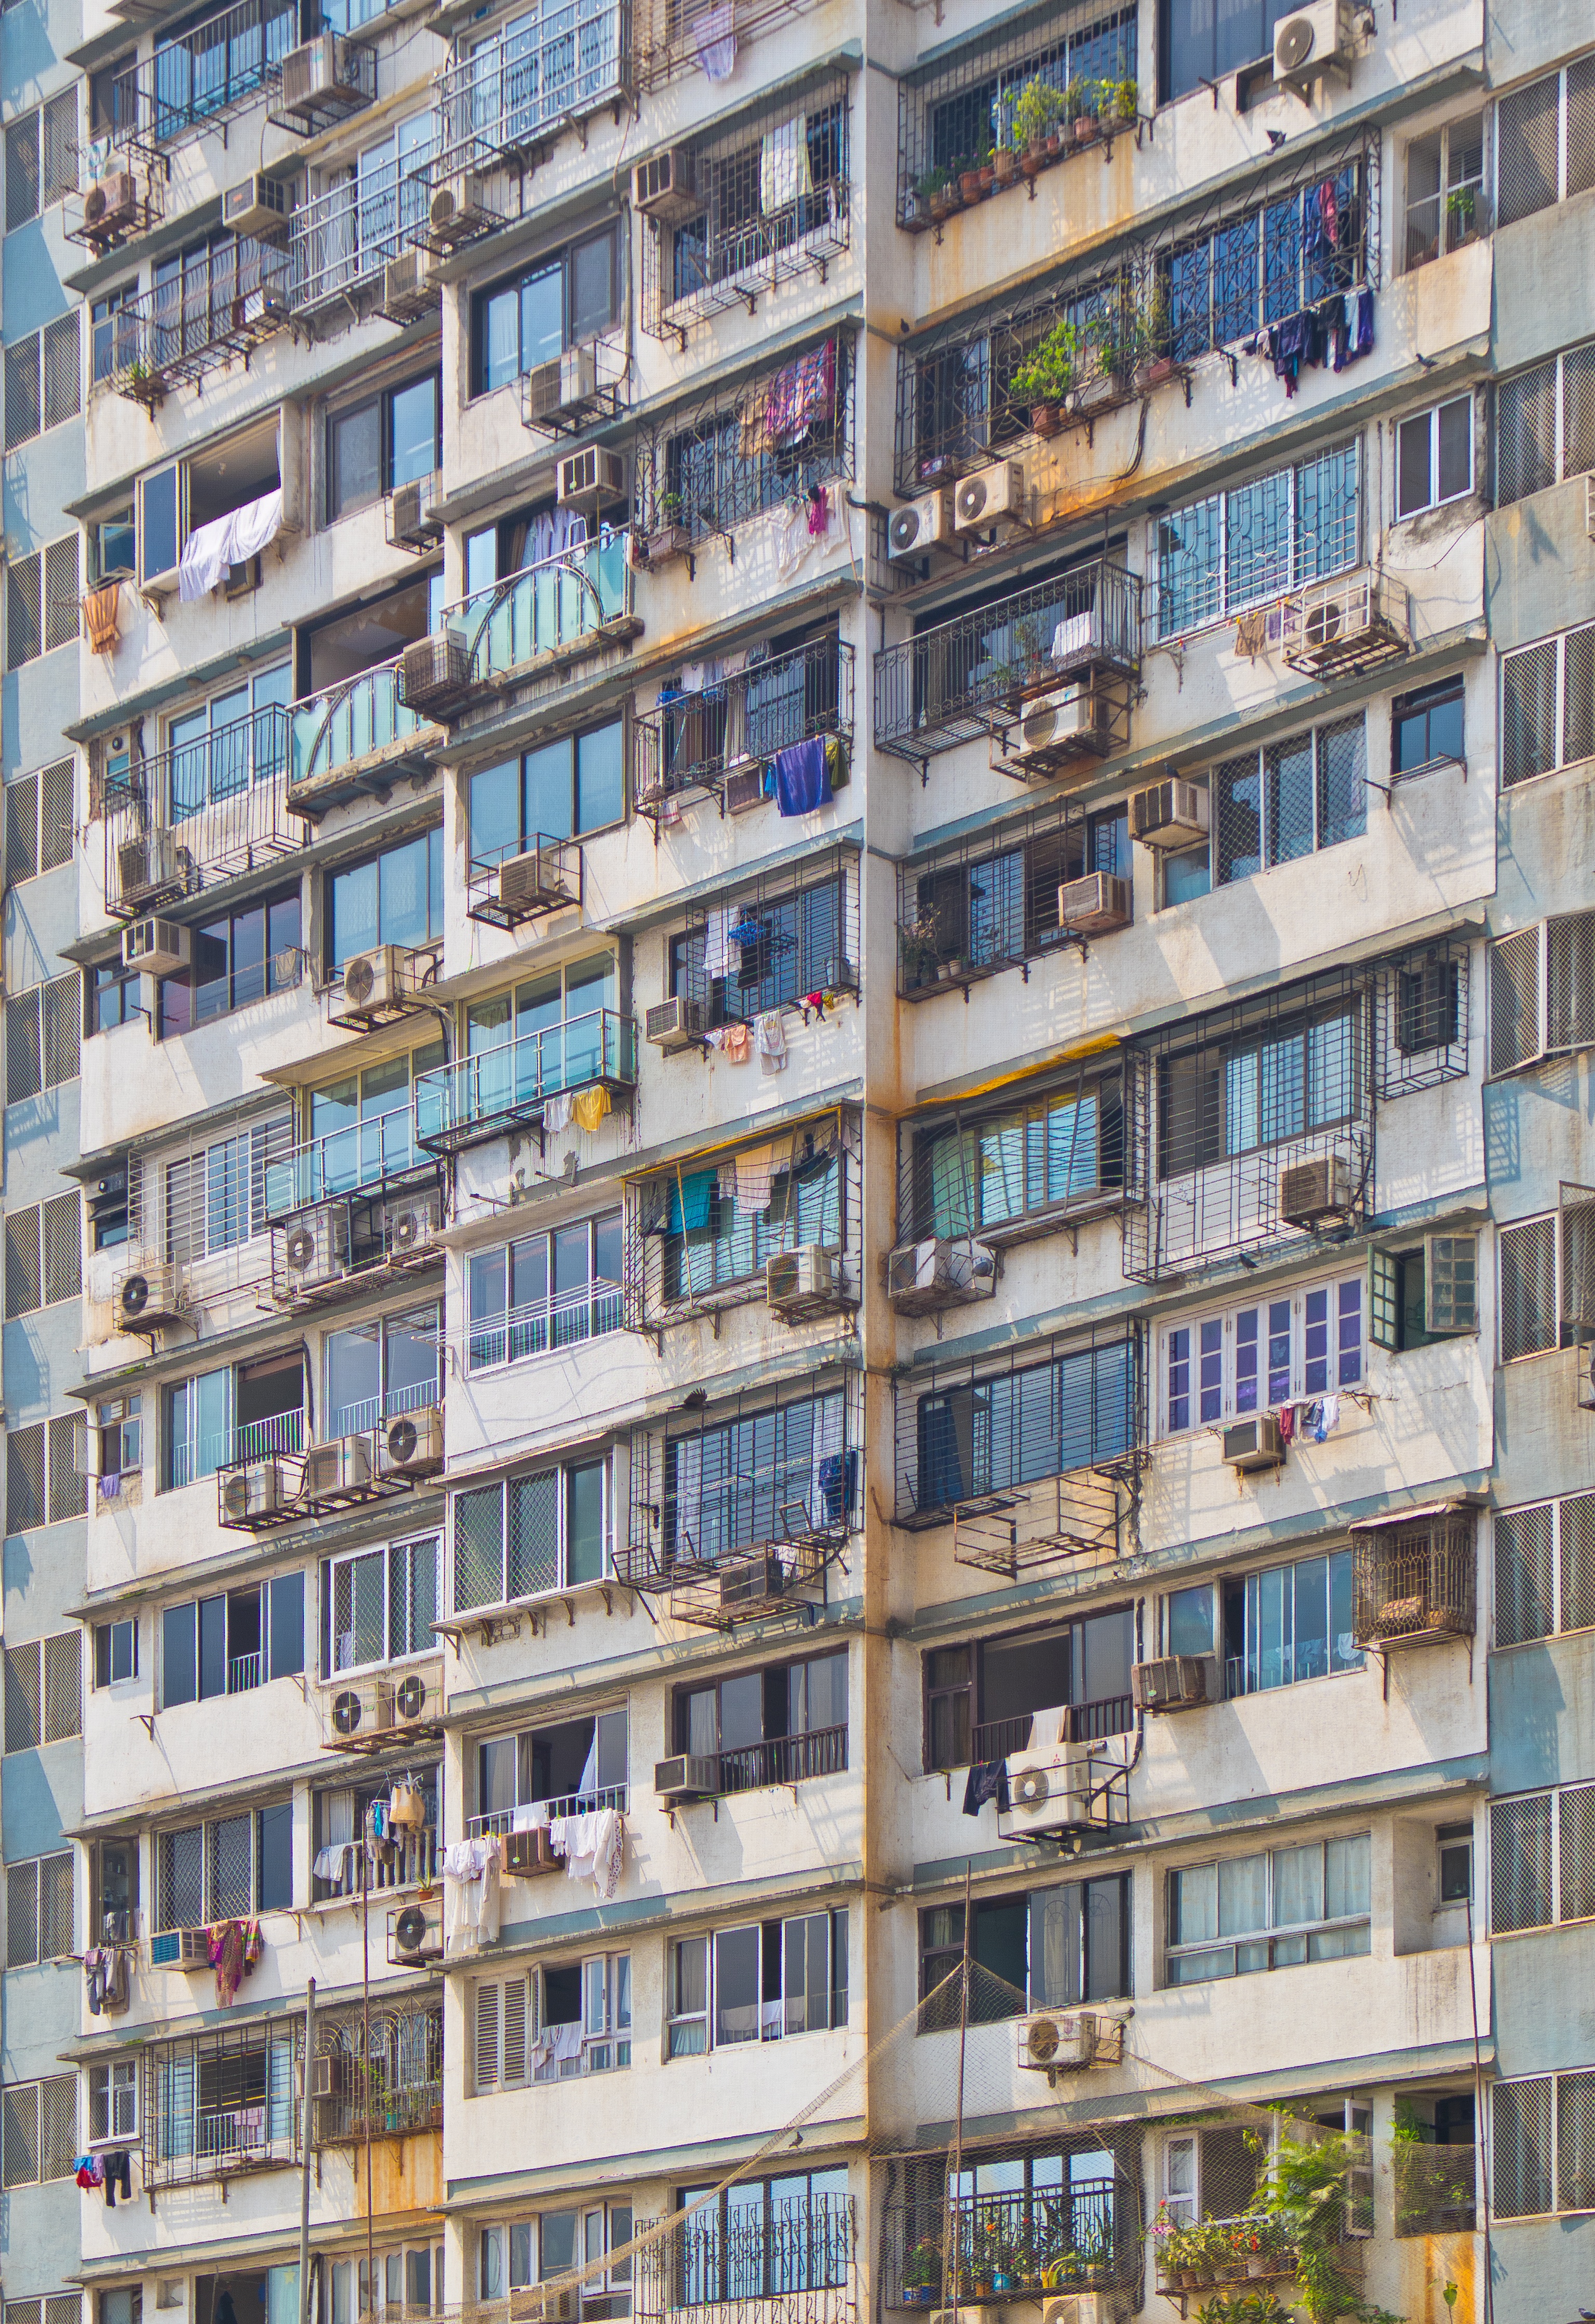
abstract, building, city, skyscraper, facade, property, apartment, tower block, poverty, india, metropolis, condominium, neighbourhood, apartment block, urban area, residential area